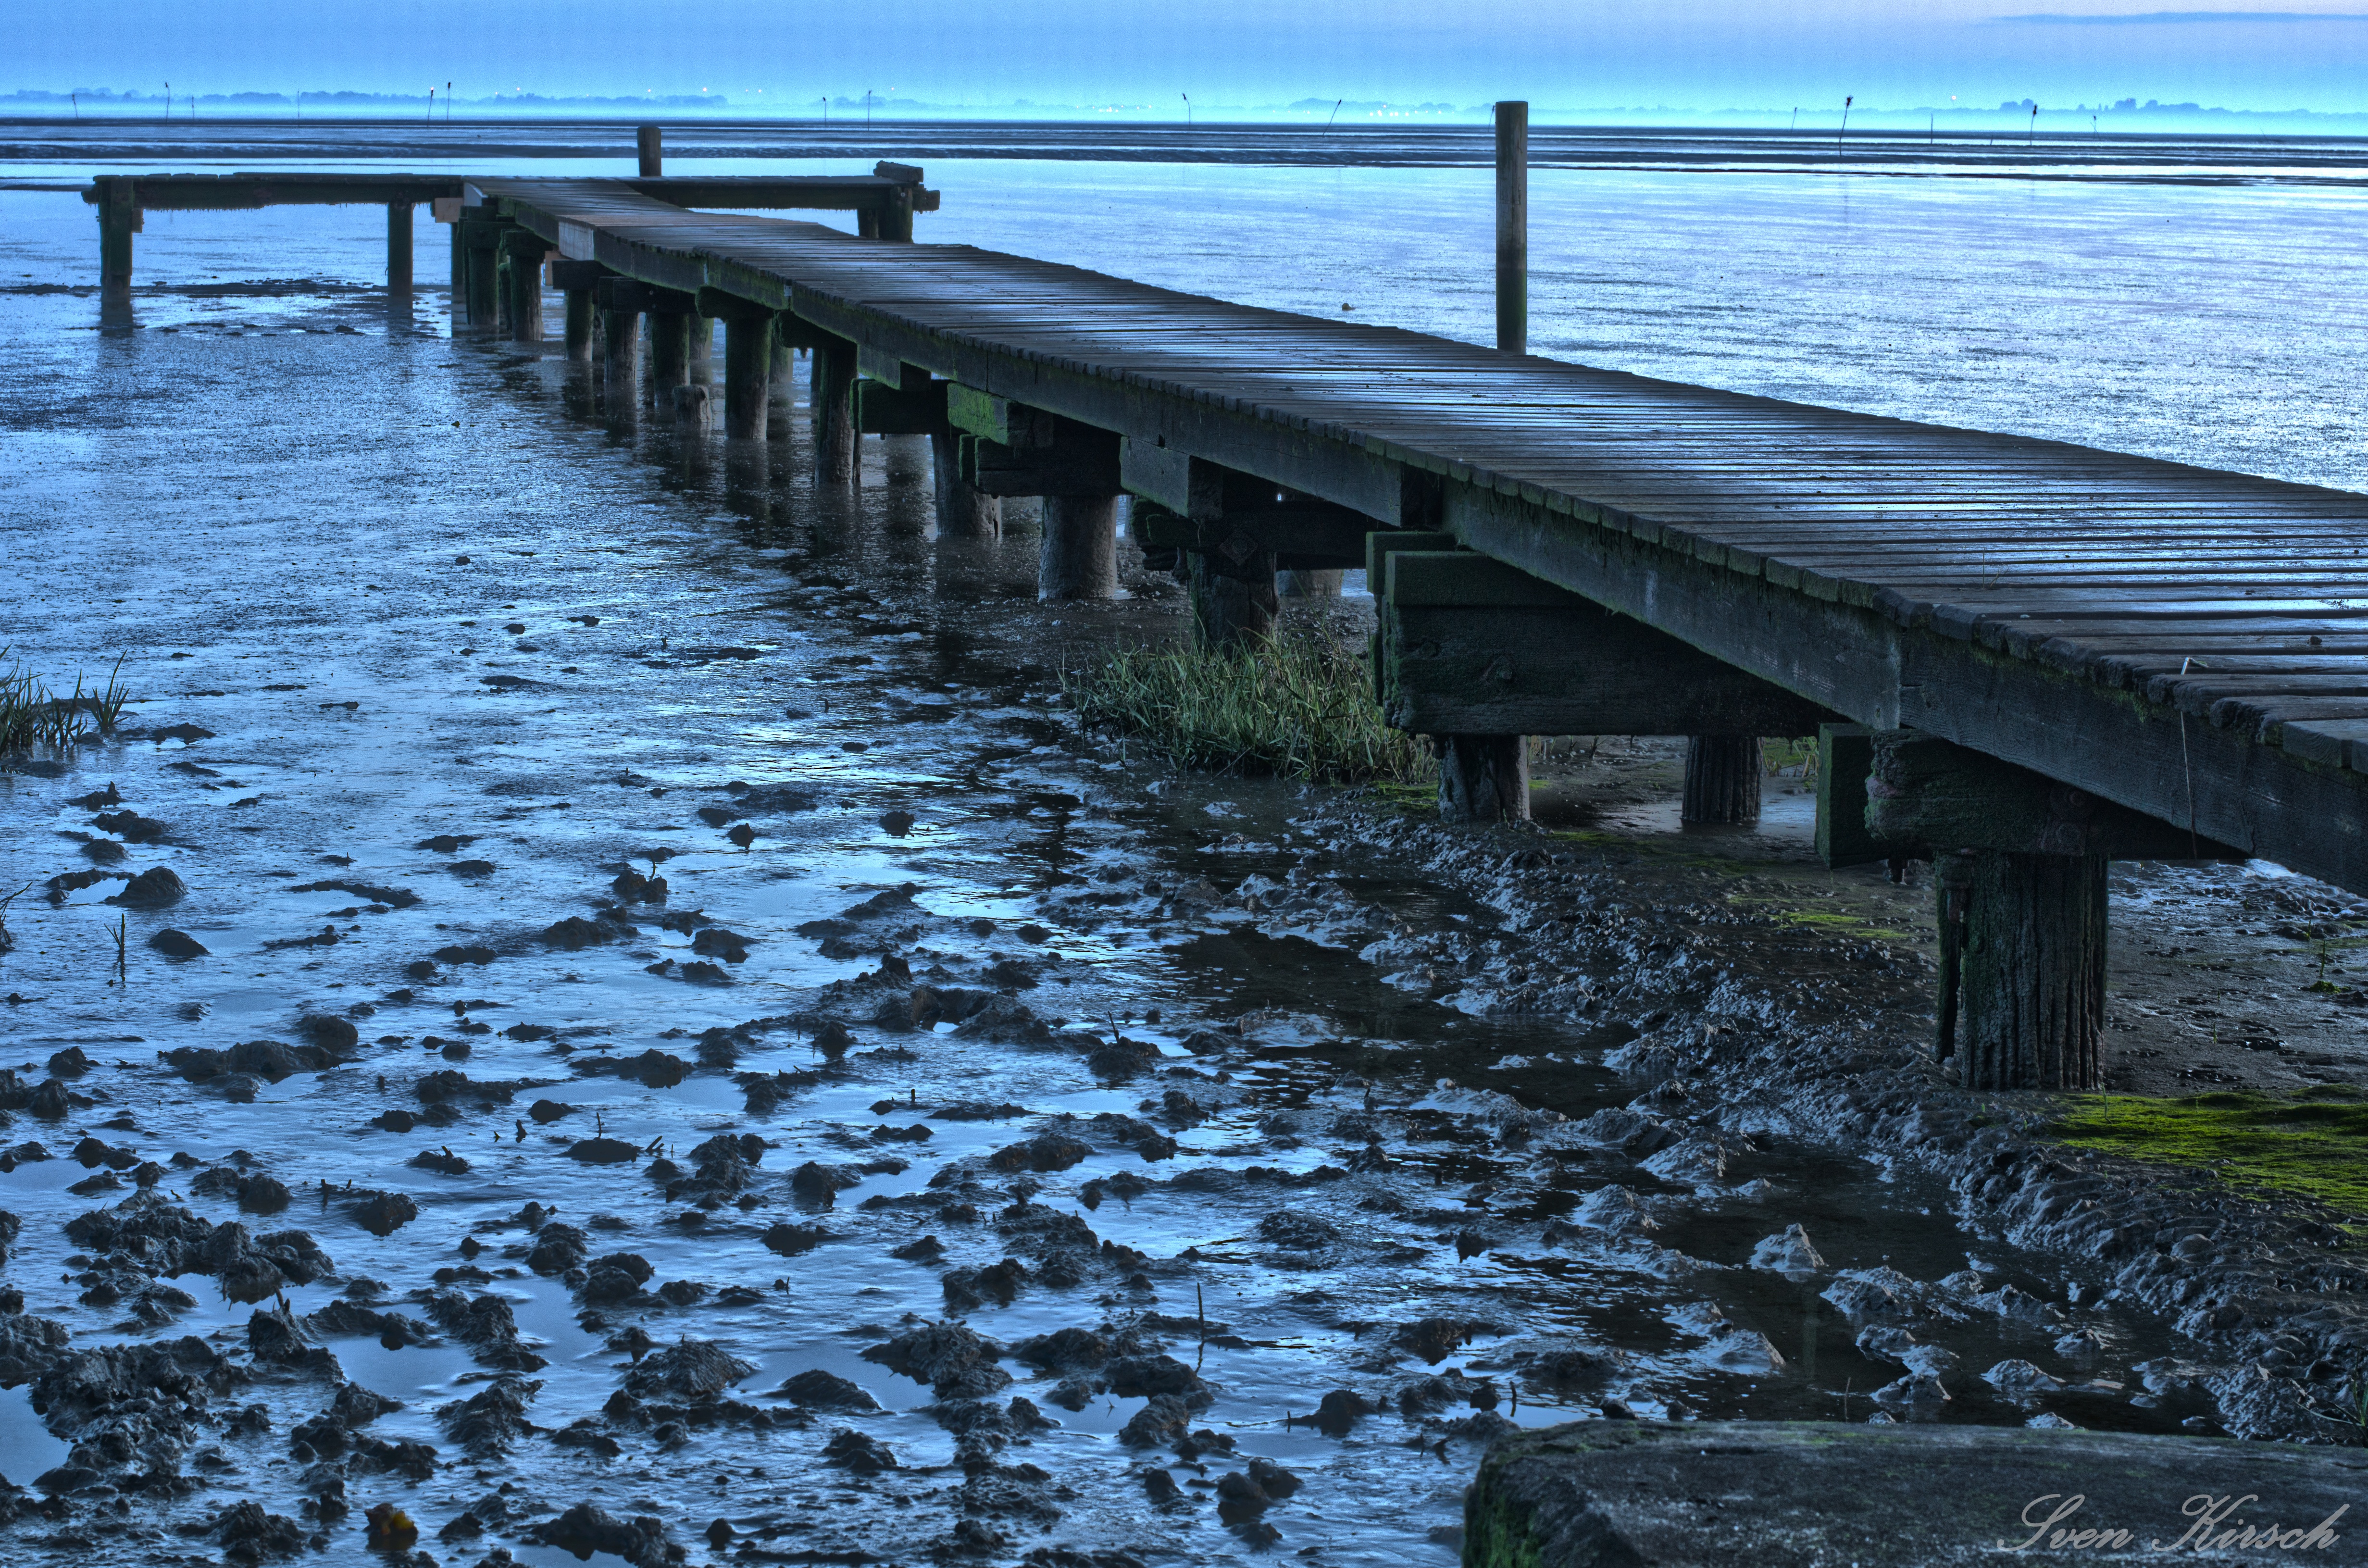
landscape, sea, coast, water, nature, boardwalk, bridge, shore, wave, pier, river, walkway, web, reflection, wide, channel, north sea, wadden sea, ebb, watts, dangast, nonbuilding structure